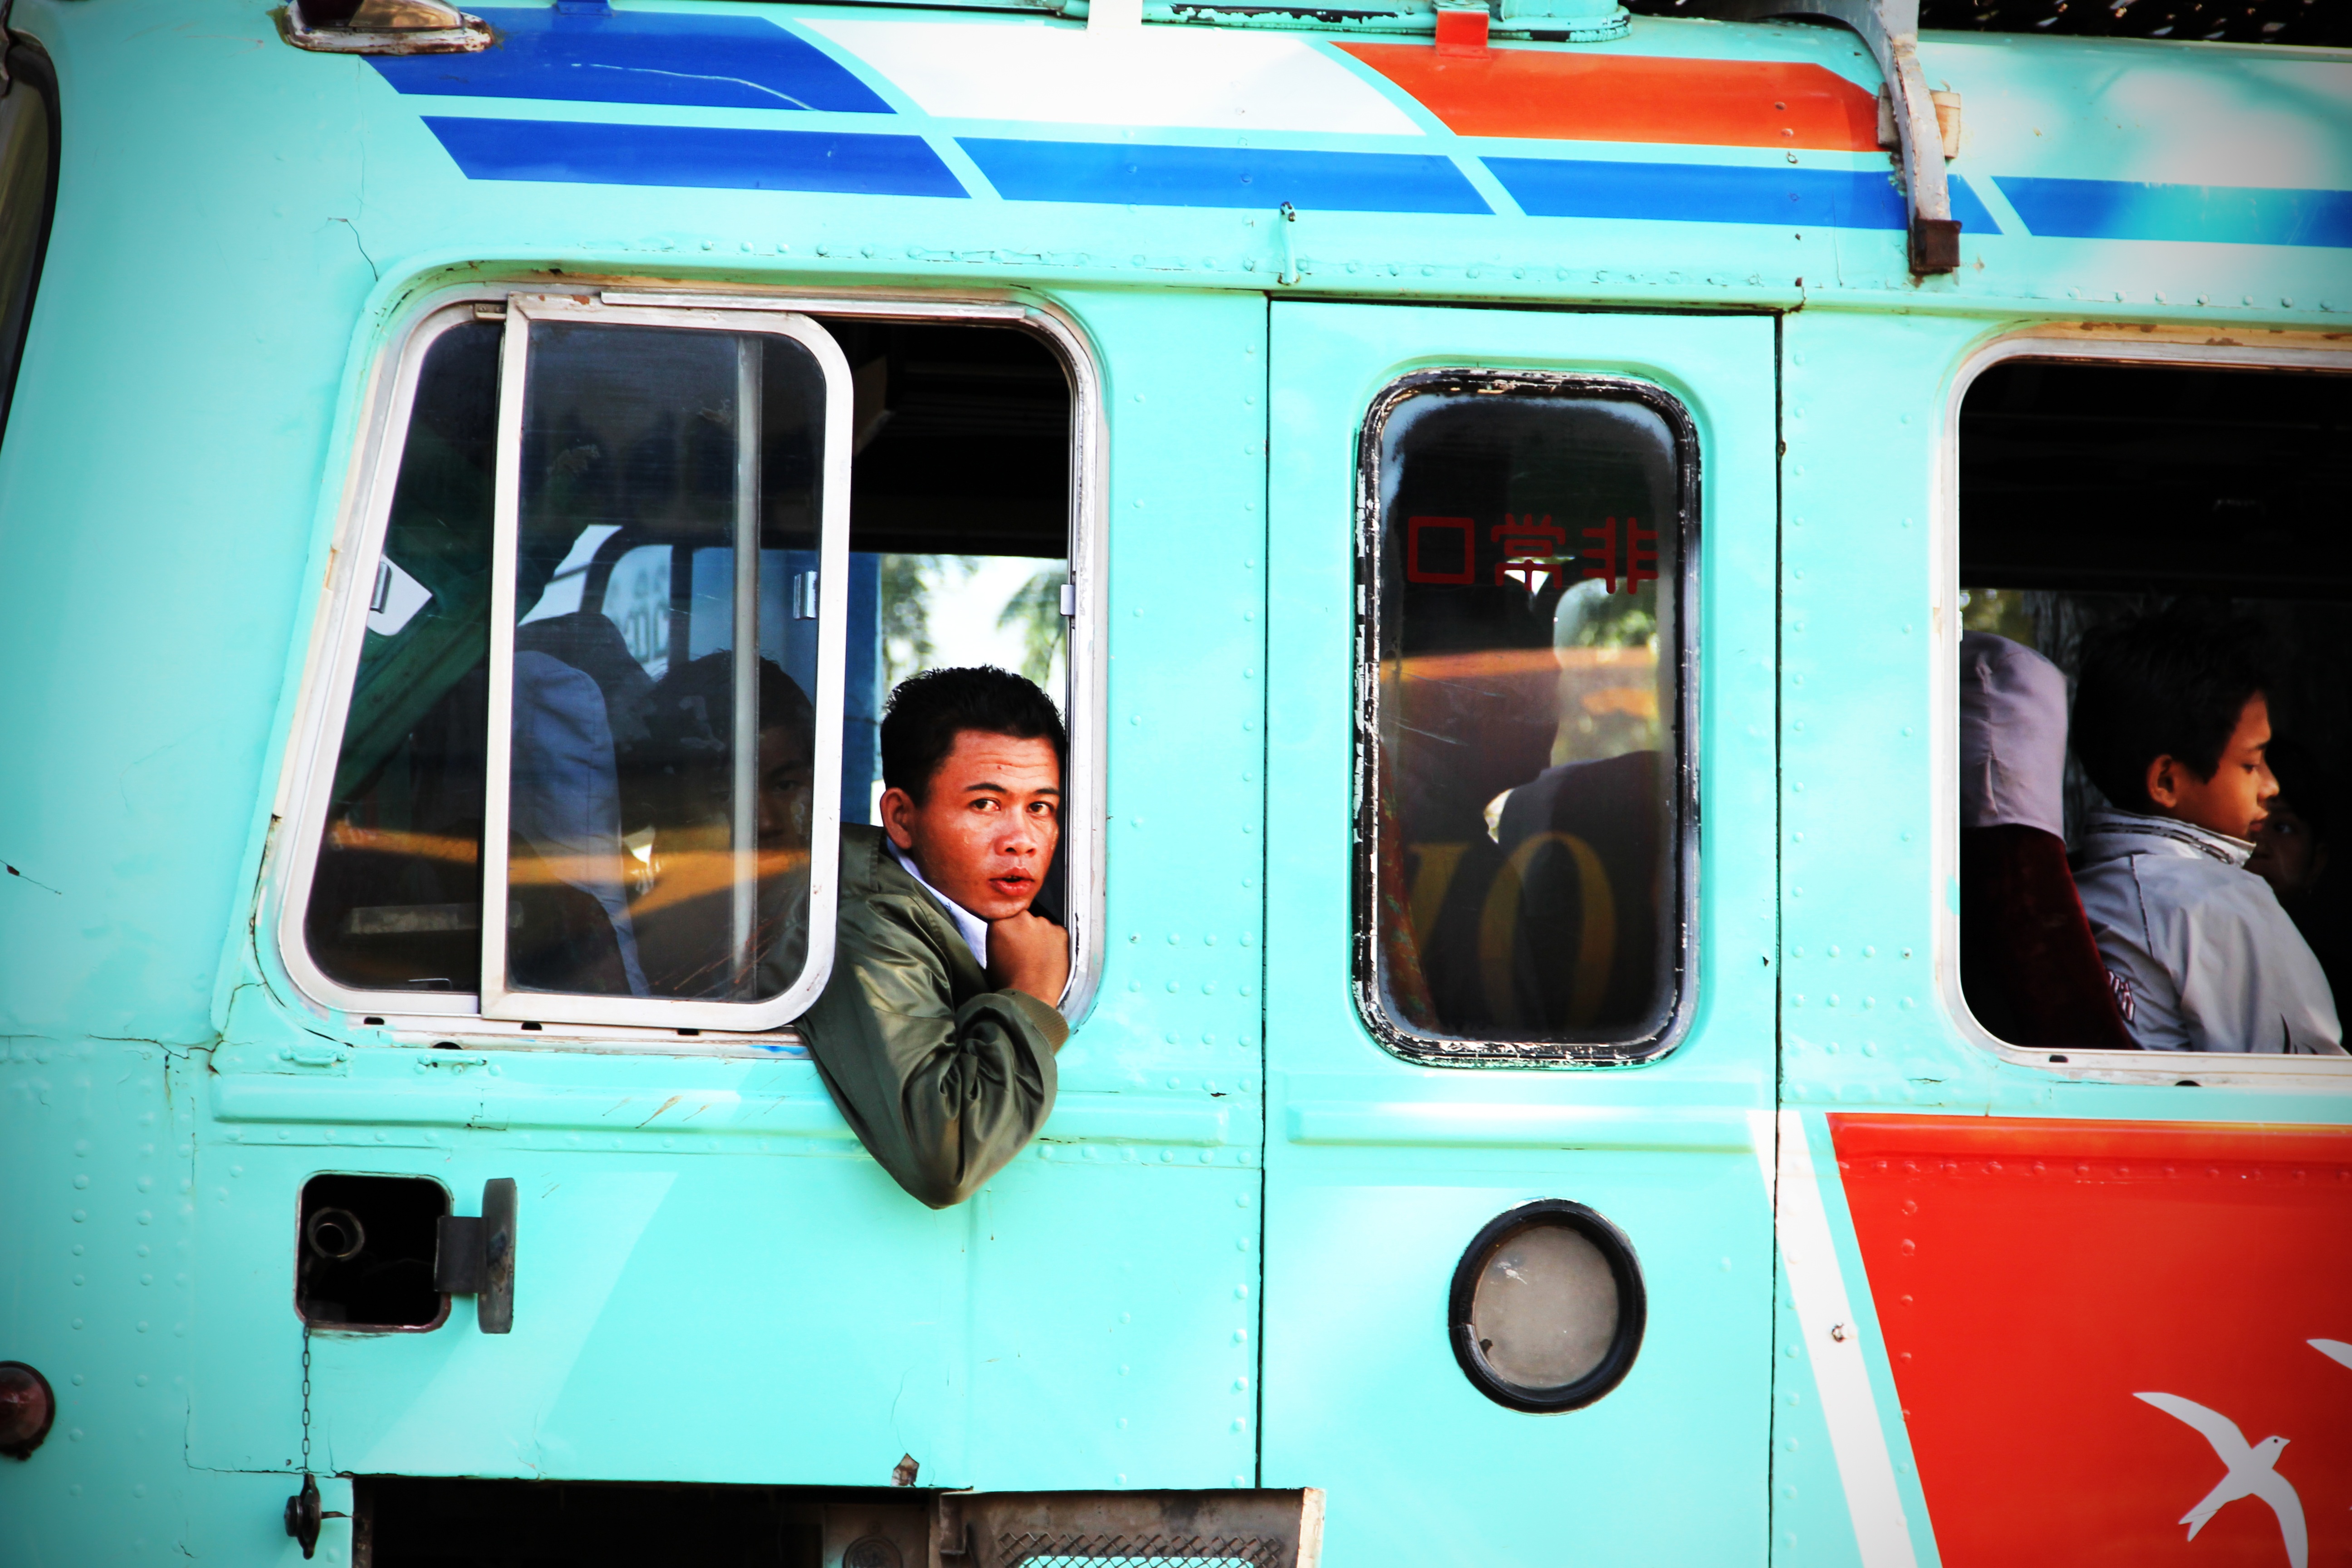
car, transport, vehicle, public transport, bus, service bus, bus passenger, inmate